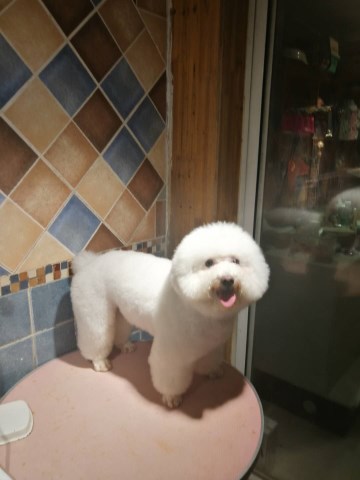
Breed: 3083-n000117-Bichon_Frise